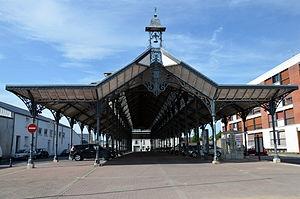
Halles de Chateauneuf sur Loire, Loiret, France
Châteauneuf-sur-Loire est une commune française située dans le département du Loiret, en région Centre-Val de Loire.